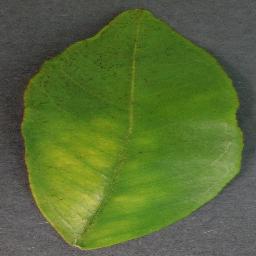
Label: Orange___Haunglongbing_(Citrus_greening)